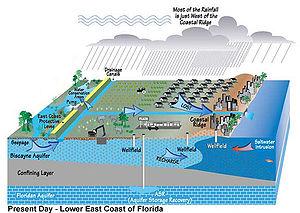
La restauration des Everglades est un projet en cours pour réparer les dommages infligés à l'environnement du Sud de la Floride au cours du XXᵉ siècle.